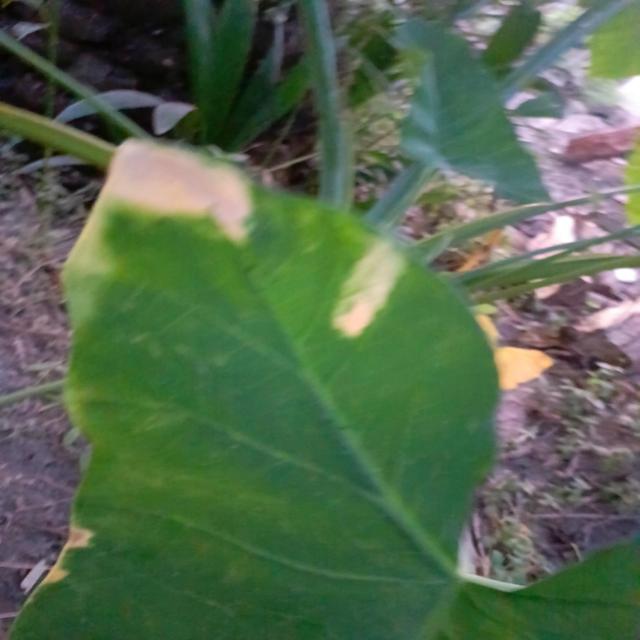
Label: Mid_Blight